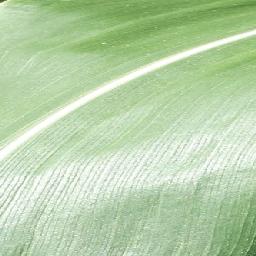
Label: Corn___healthy